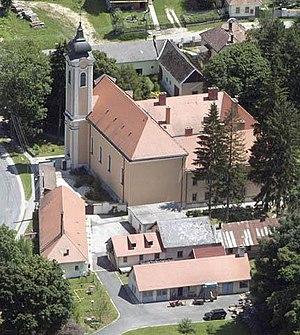
L'abbaye Saint-Maurice de Bakonybél est une abbaye bénédictine hongroise fondée au XIe siècle. Elle est dédiée à saint Maurice.